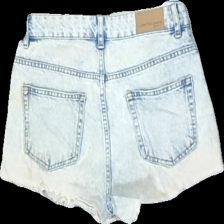
View: back
Type: Shorts
Category: Ladies
Brand: Gina Tricot
Colors: Blue, White
Material: 100% cotton
Cut: Regular
Size: 34
Season: Summer
Trend: Denim
Stains: Minor
Damage: sunbleached
Price range: <50
Recommended usage: Export